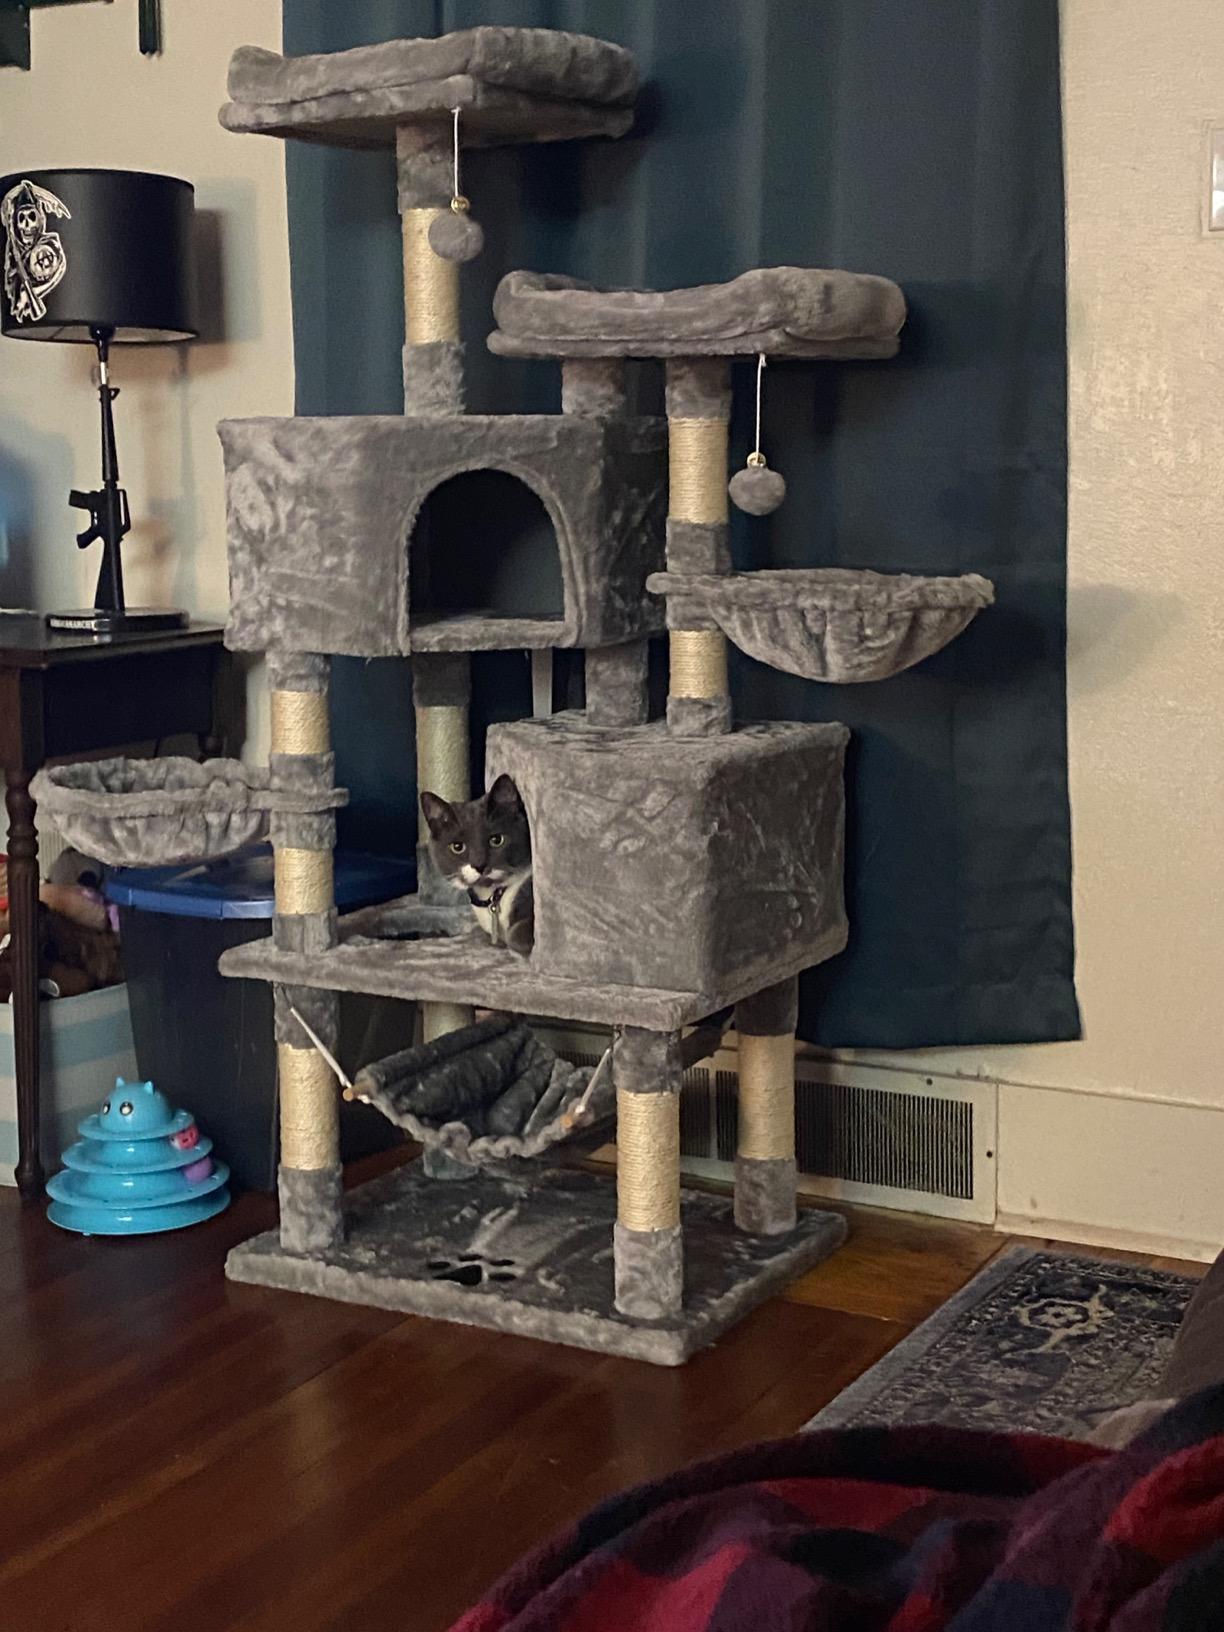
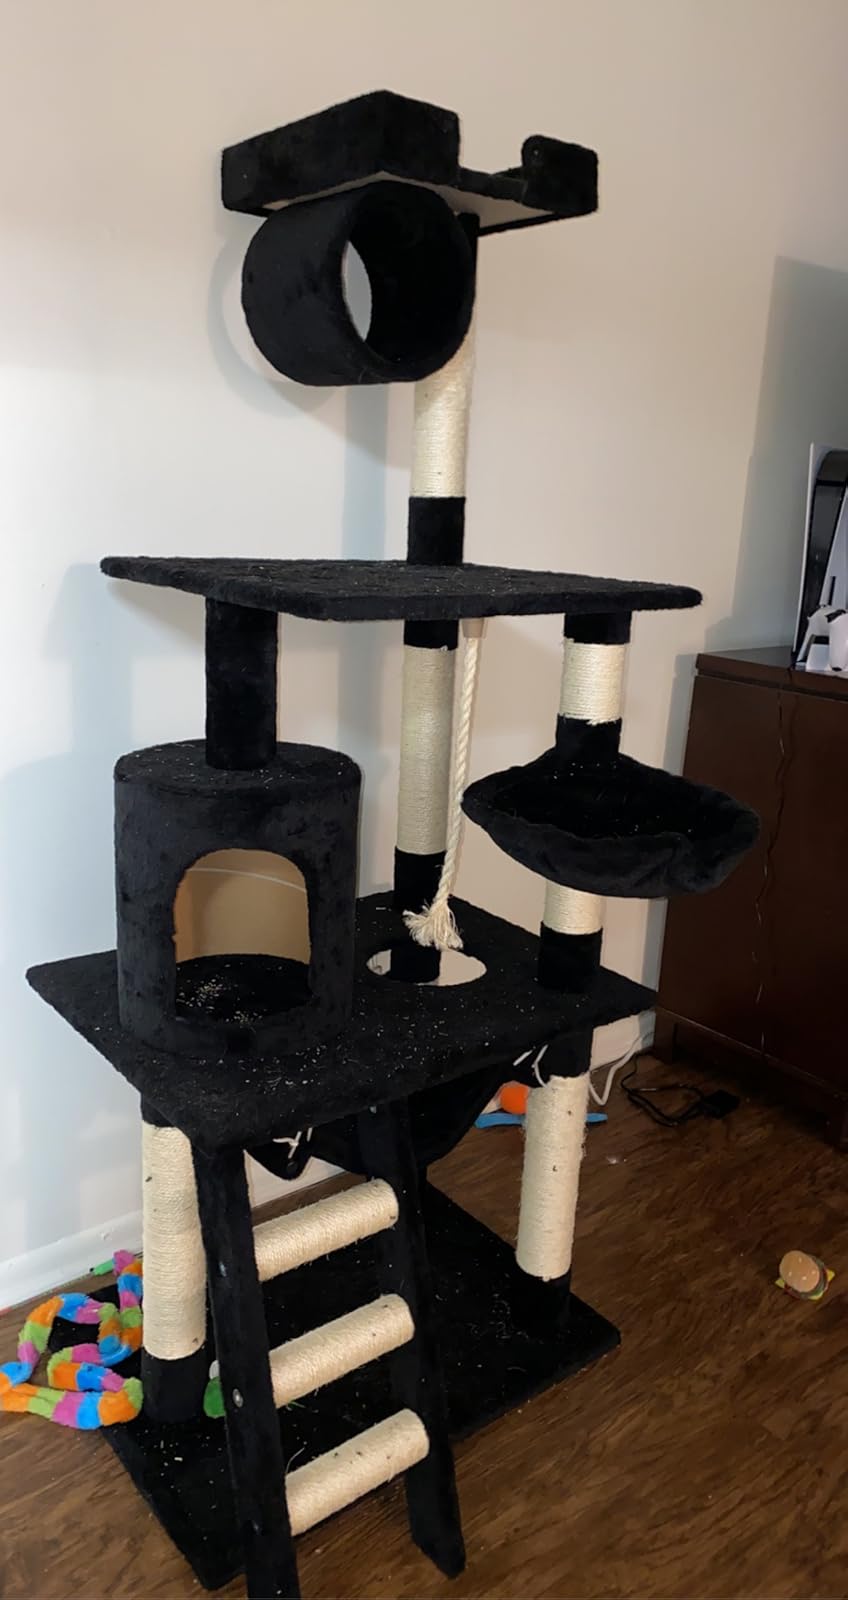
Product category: items_cat tree
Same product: no